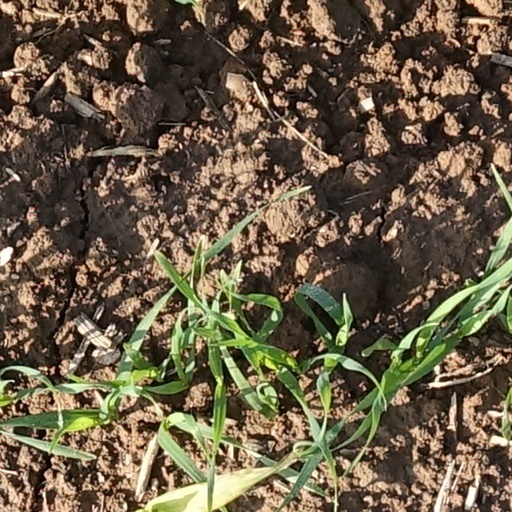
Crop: wheat